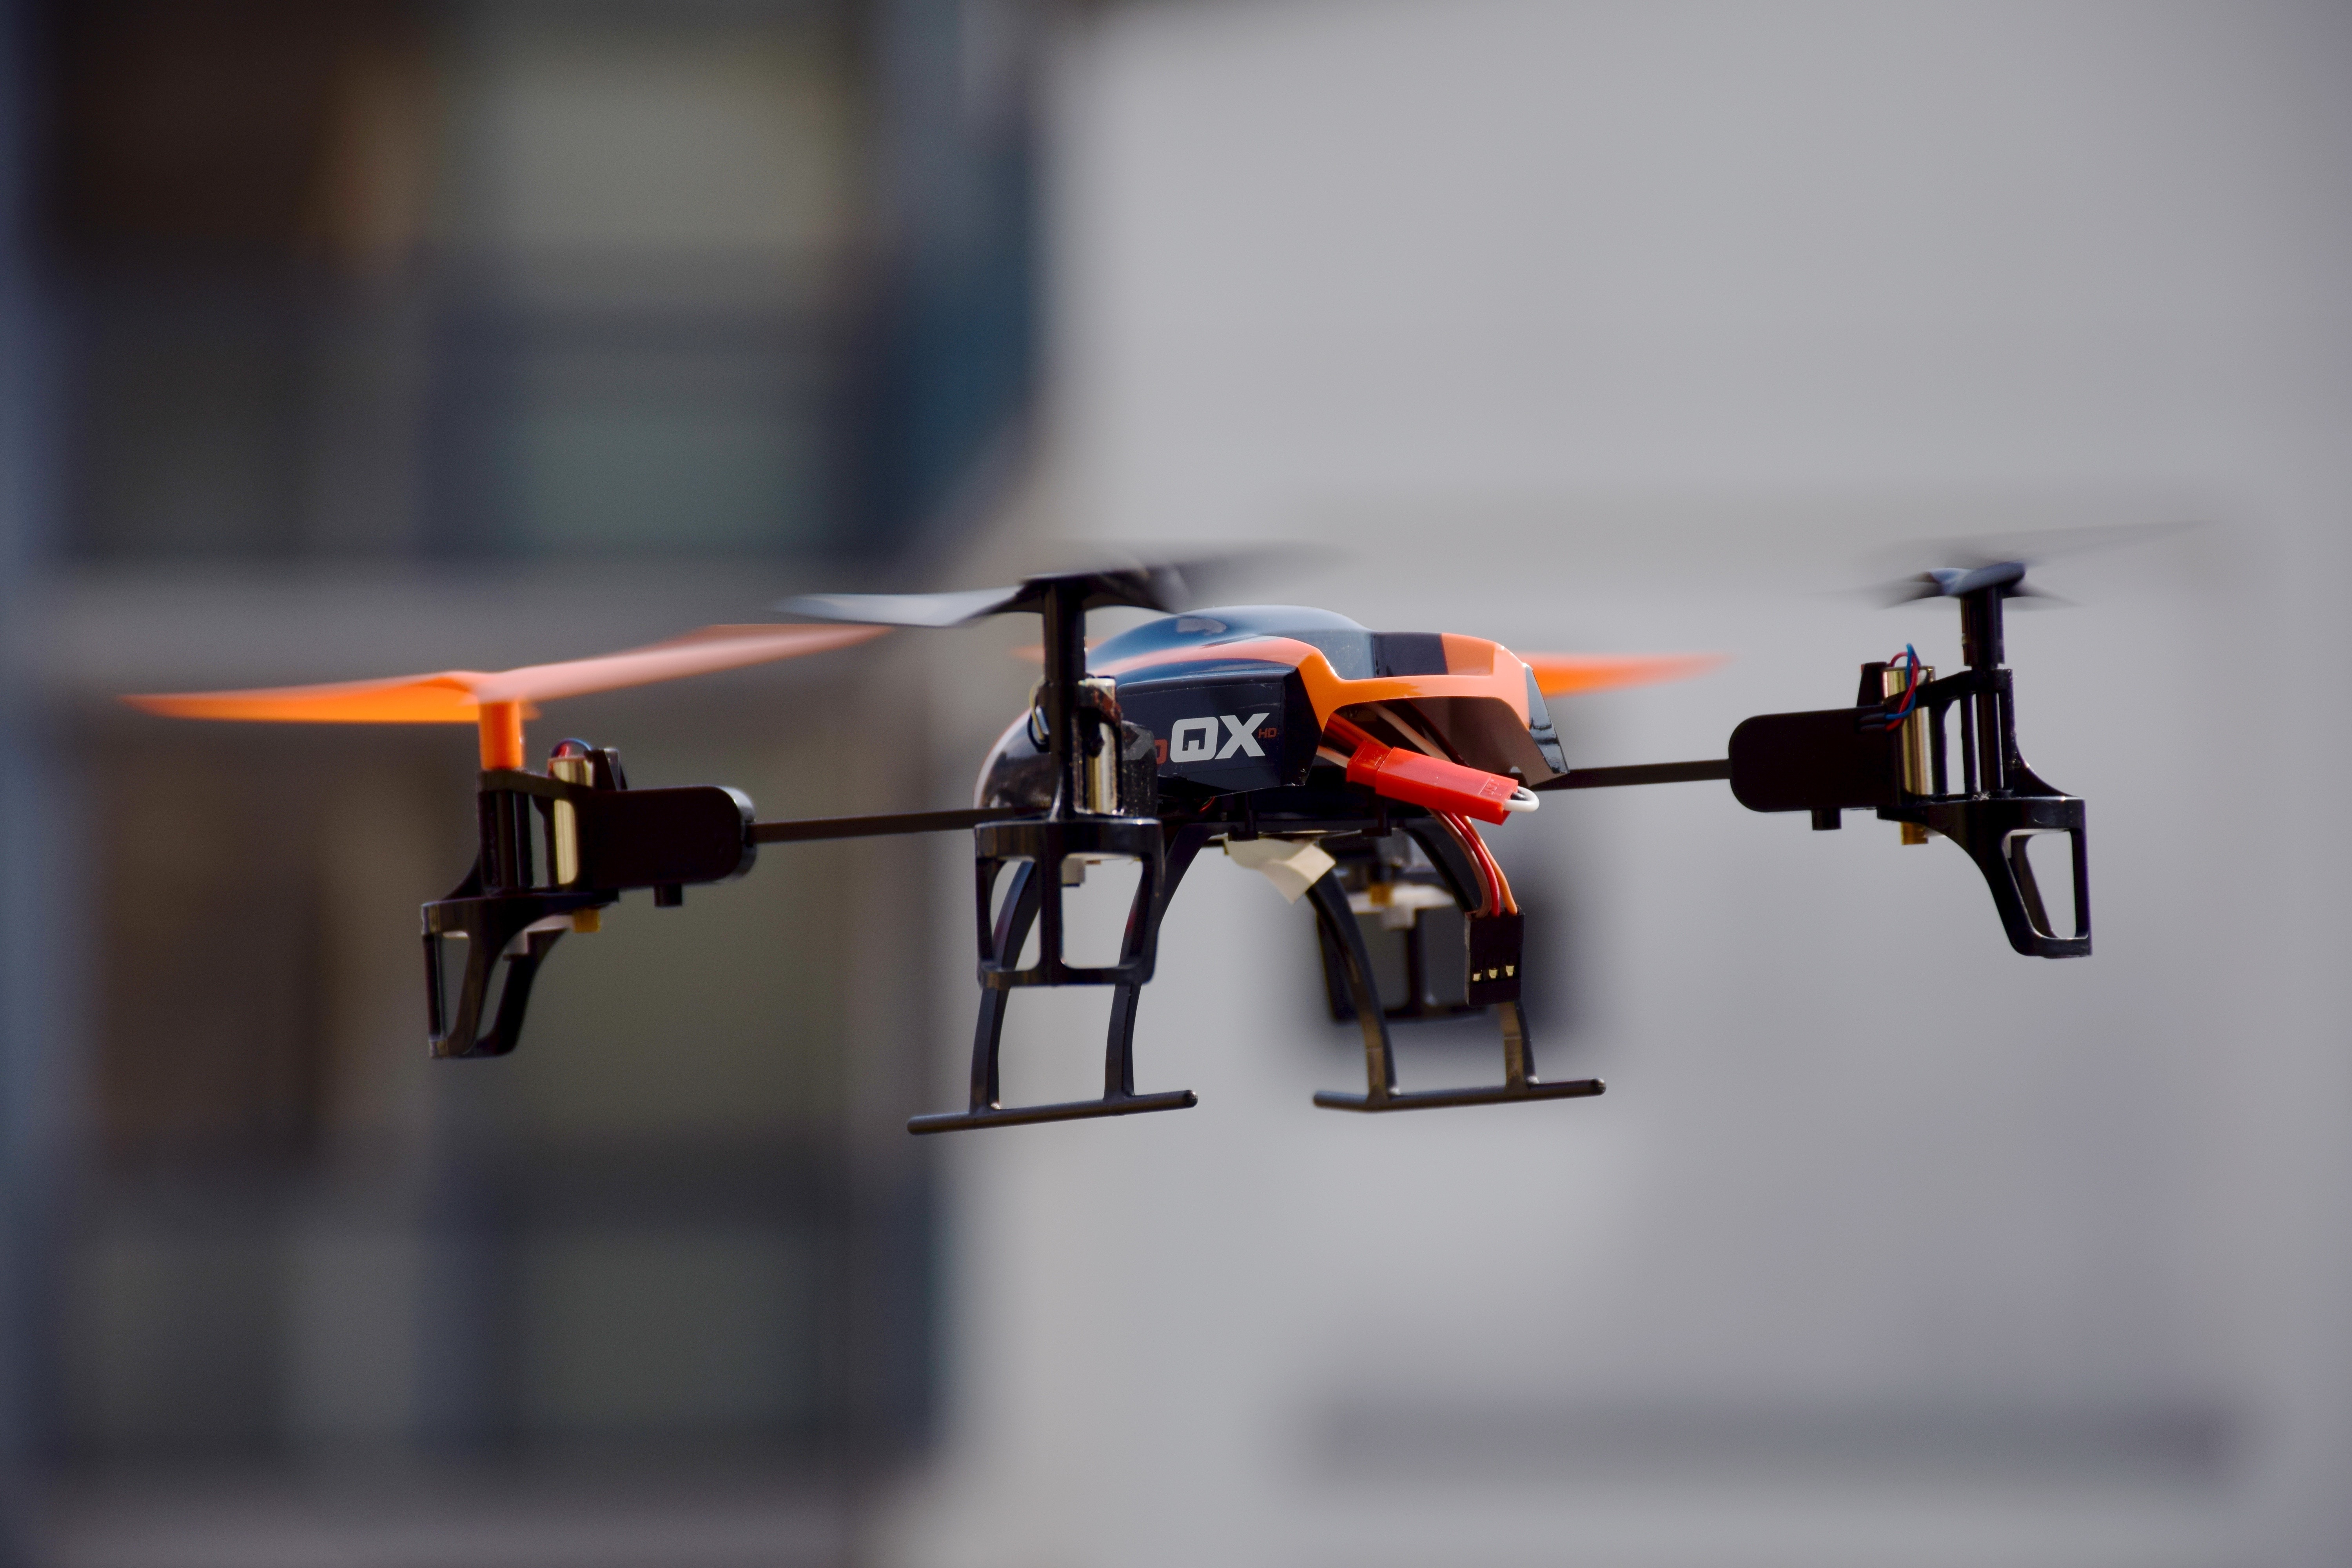
aircraft, model, machine, helicopter, toy, weapon, electronic, drone, toys, rc, propeller, rotors, quadrocopter, firearm, flying machine, model helicopter, blade 180 qx hd